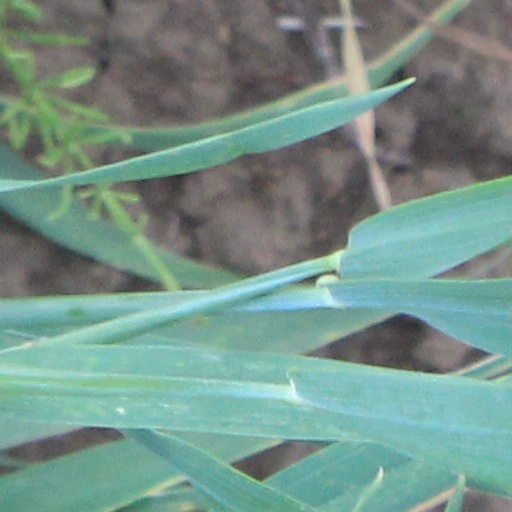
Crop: wheat